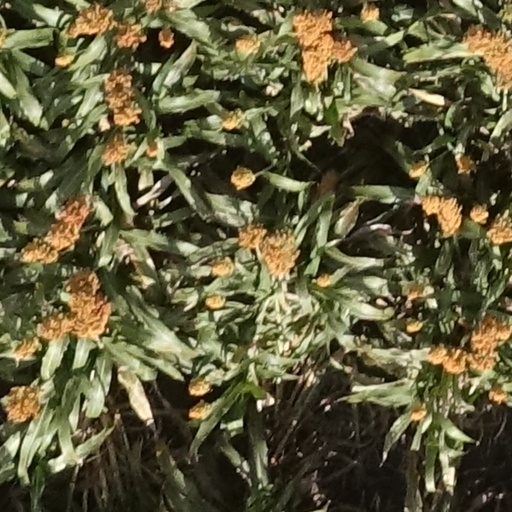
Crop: sorghum